The Secret of the Unicorn

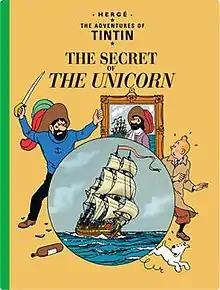
Cover of the English edition

The Secret of the Unicorn is the eleventh volume of "The Adventures of Tintin", the comics series by Belgian cartoonist Hergé. The story was serialised daily in , Belgium's leading francophone newspaper, from June 1942 to January 1943 amidst the Nazi German occupation of Belgium during World War II. The story revolves around young reporter Tintin, his dog Snowy, and his friend Captain Haddock, who discover a riddle left by Haddock's ancestor, the 17th century Sir Francis Haddock, which can lead them to the hidden treasure of the pirate Red Rackham. To unravel the riddle, Tintin and Haddock must obtain three identical models of Sir Francis's ship, the "Unicorn", but they discover that criminals are also after three model ships and are willing to kill in order to obtain them.